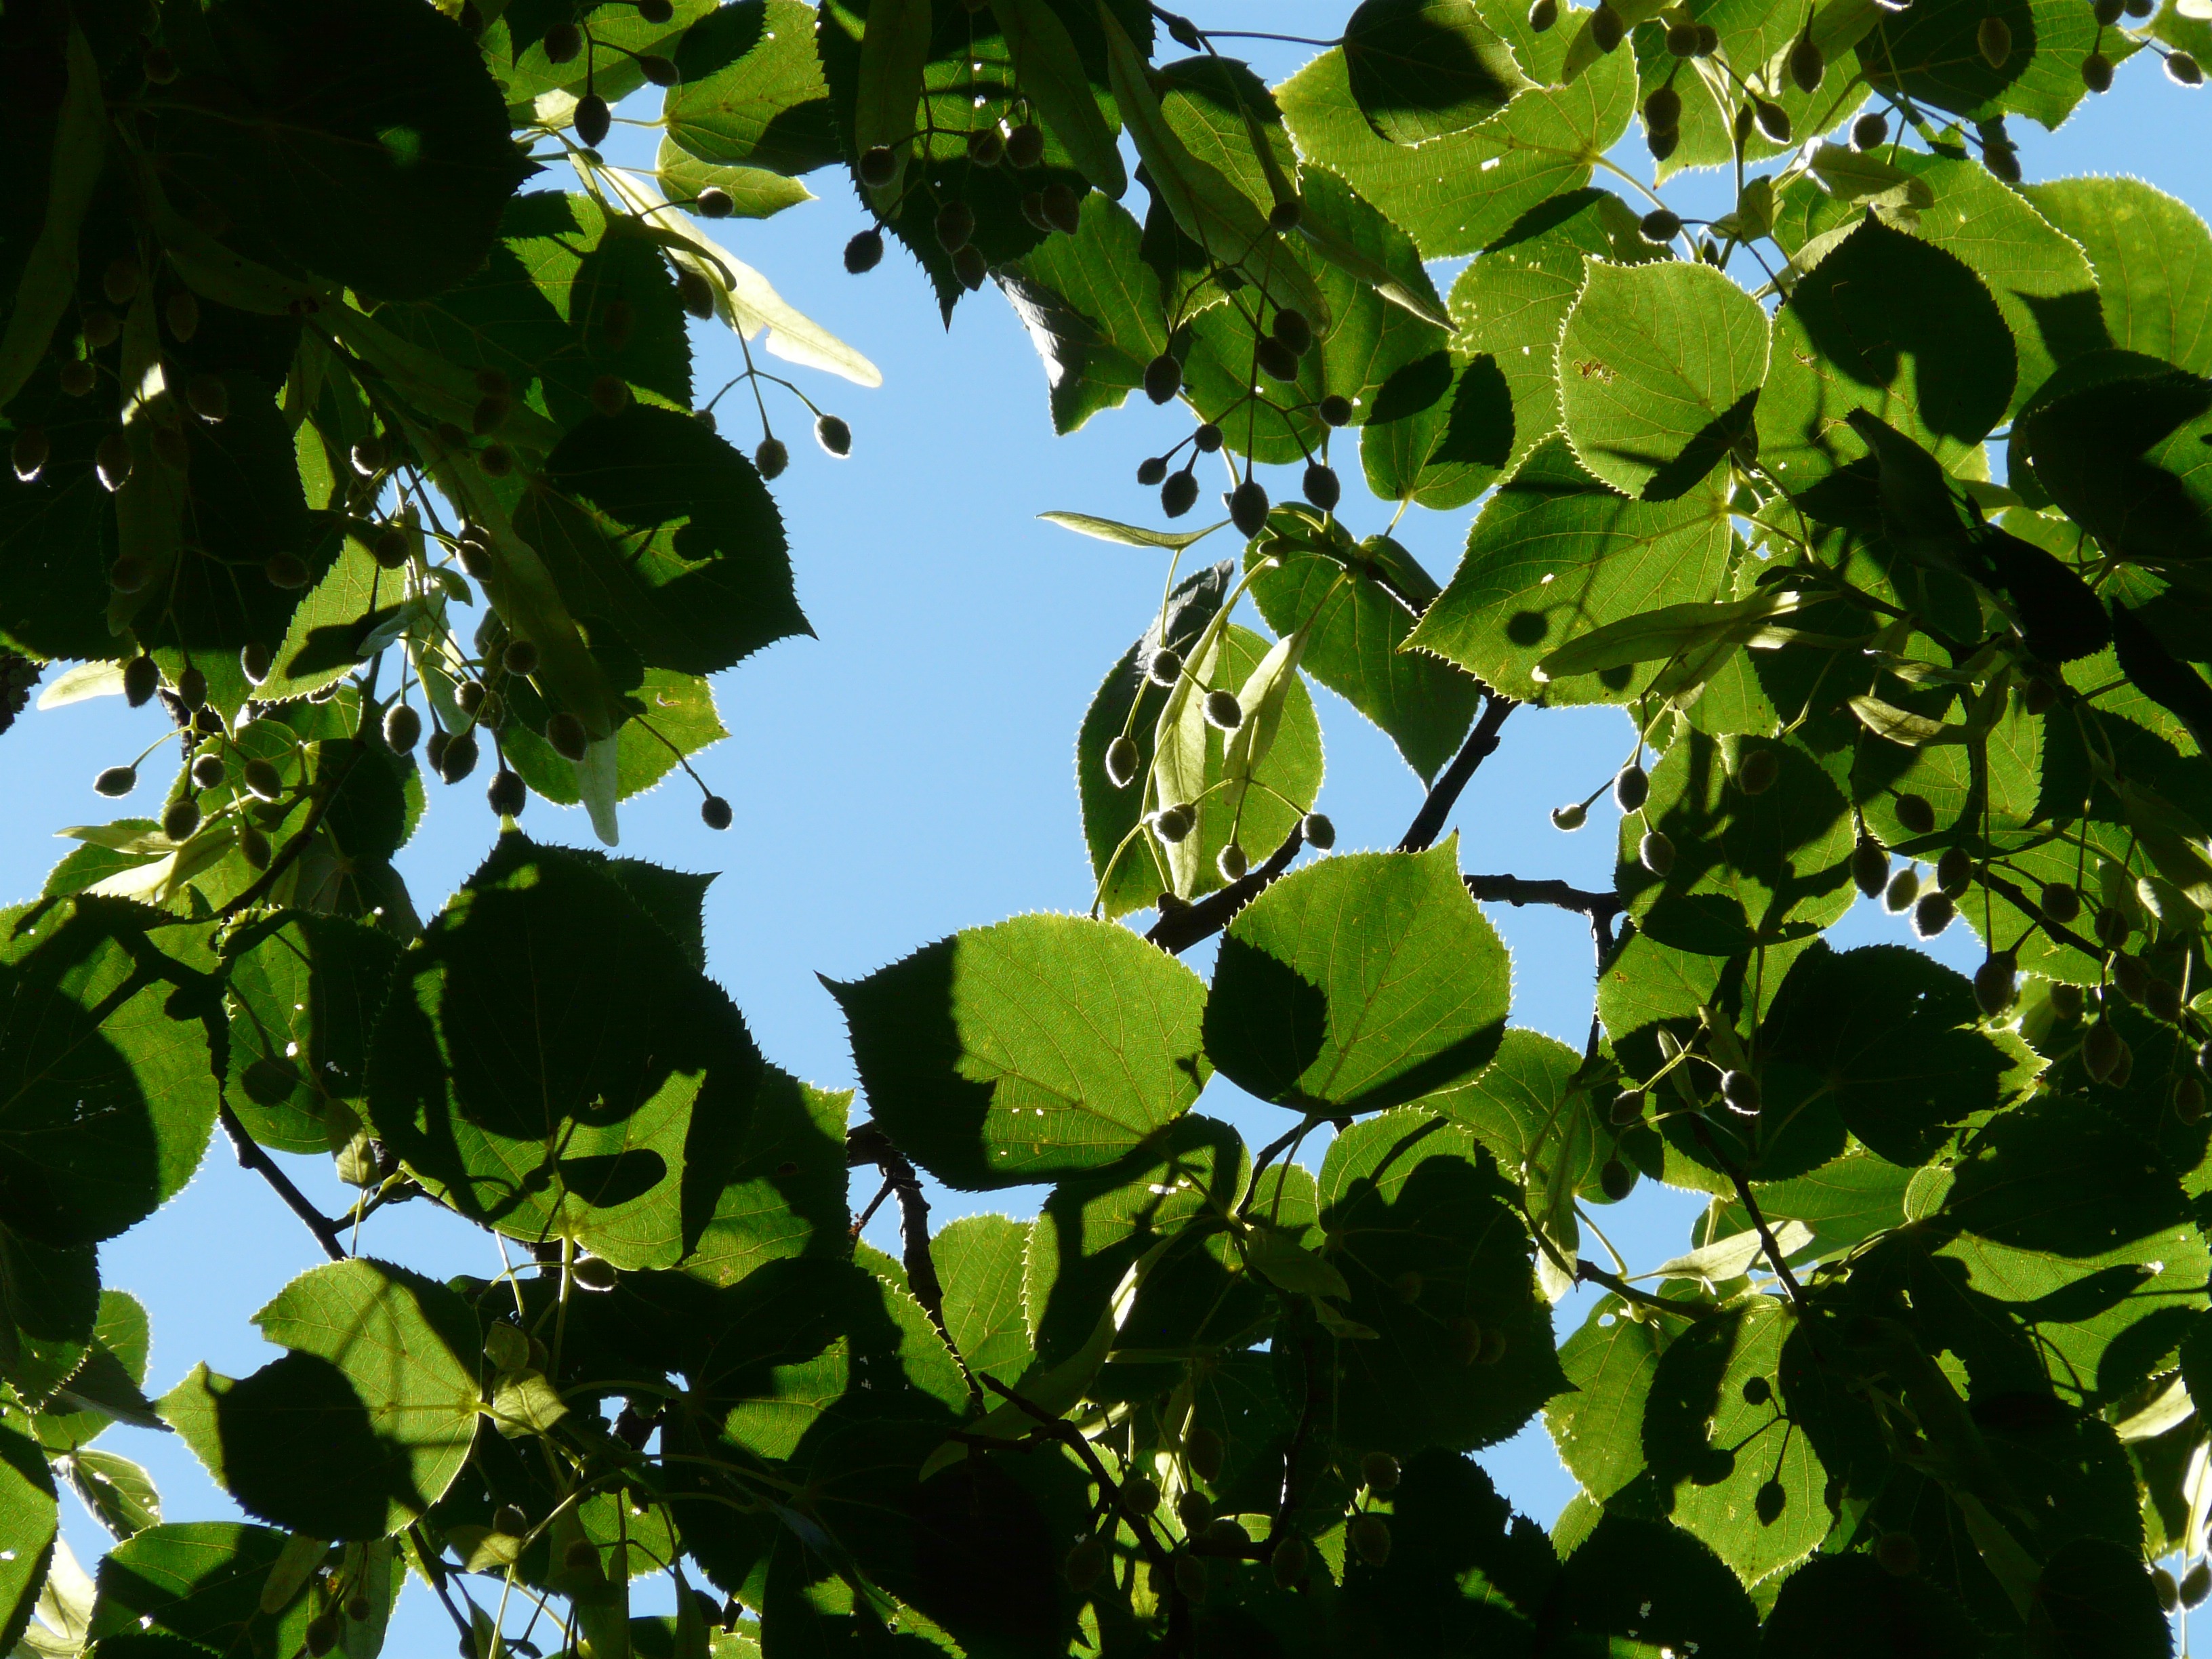
tree, nature, branch, plant, sunlight, leaf, flower, green, jungle, produce, botany, flora, seeds, fruits, linde, malvaceae, flowering plant, capsules, mallow, tilia, tilioideae, lime plant, tilia cordata, woody plant, land plant, winter linde, stone linde, linden seeds